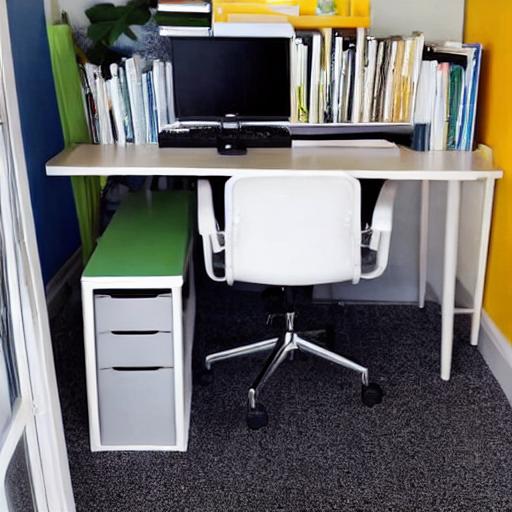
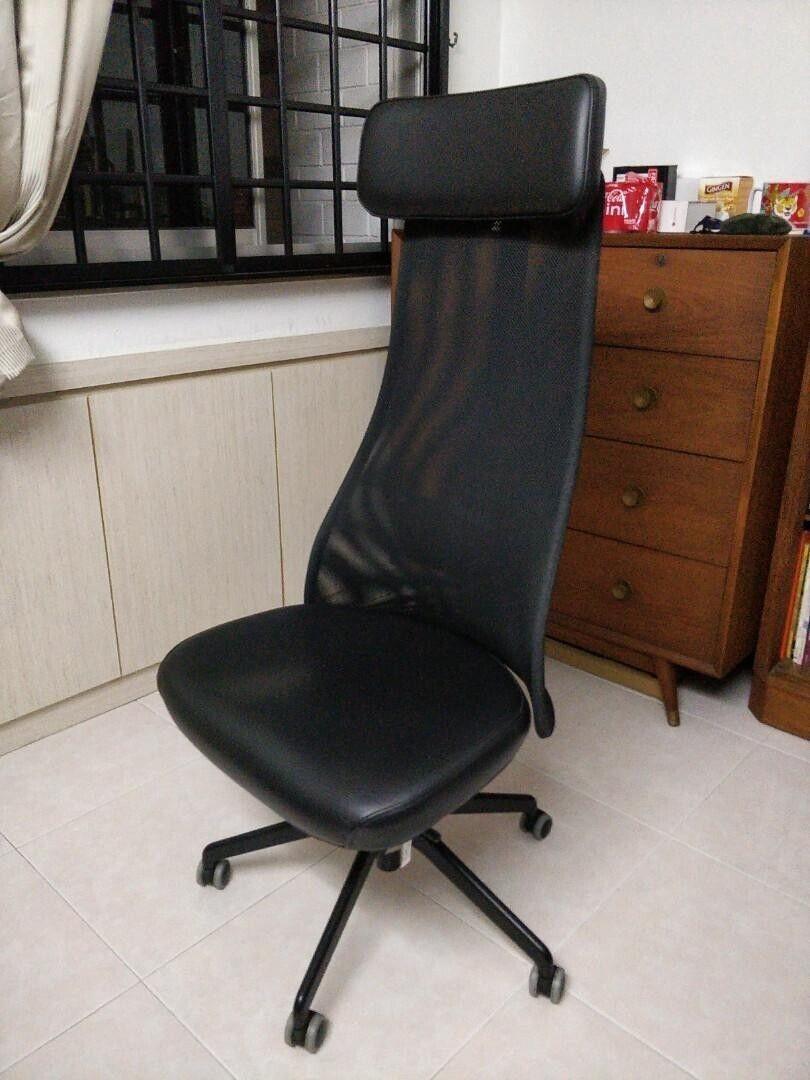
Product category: items_chair
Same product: no